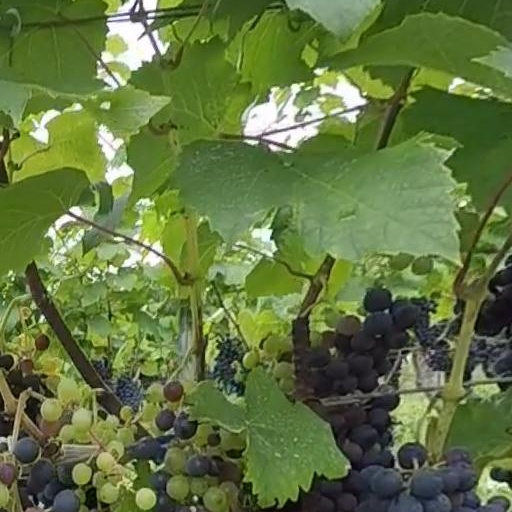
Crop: grape